Cordillera de Talamanca

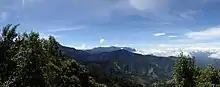
View of Cordillera de Talamanca range at Estación Biológica Cuericí.

Several national parks and reservations are located in the Talamanca mountain range, including Chirripó National Park. The Cordillera de Talamanca and La Amistad national parks have been designated by UNESCO a World Heritage Site It is also the first binational biosphere reserve. The two parks comprise of land and protect important ecosystems like paramo, and wetlands.